Heering House

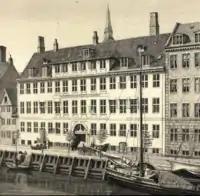
The Heering House in a drawing by Peter Tom-Petersen from c. 1900

After Peter Heering's death in 1875, the property remained in the Heering family for another four generations.